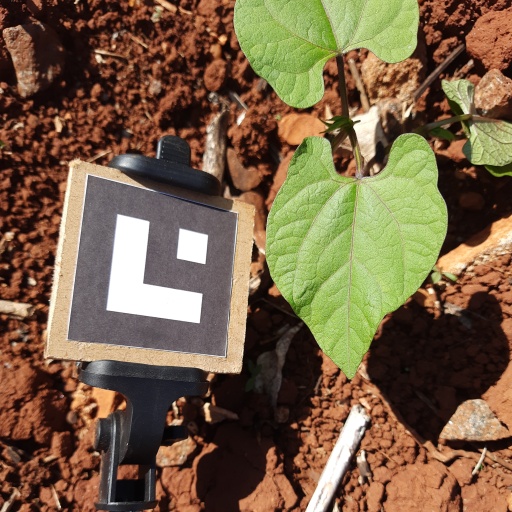
Observations: wavy surface, no eating holes, under sunlight